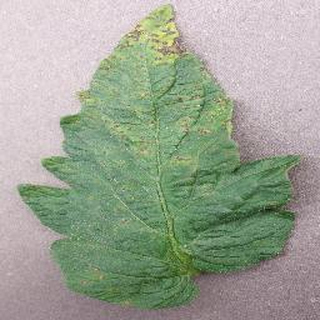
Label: tomato_septoria_leaf_spot